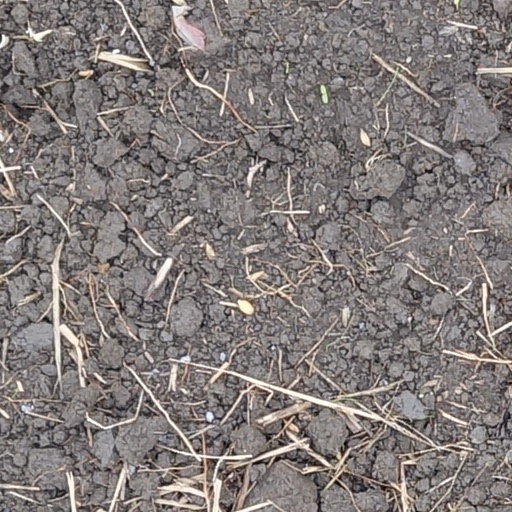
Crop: wheat